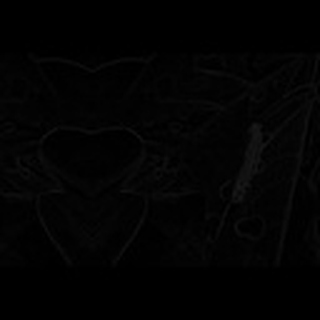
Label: cotton_army_worm